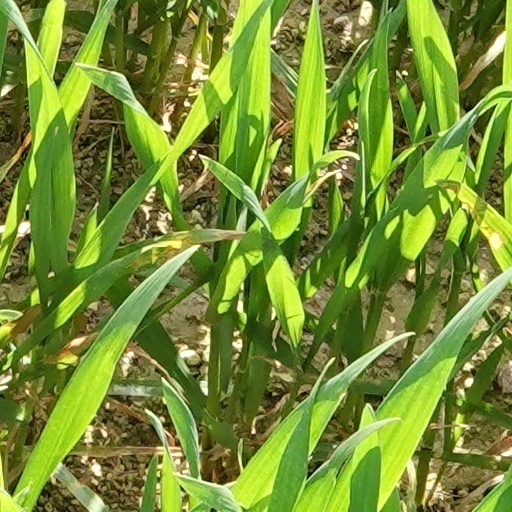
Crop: wheat